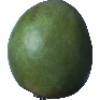
Label: Mango 1